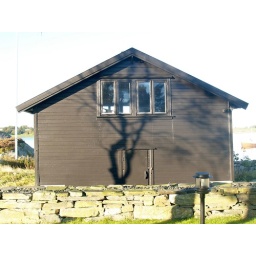
Our boat house over the stone fence of the back yard and past a small public pathway